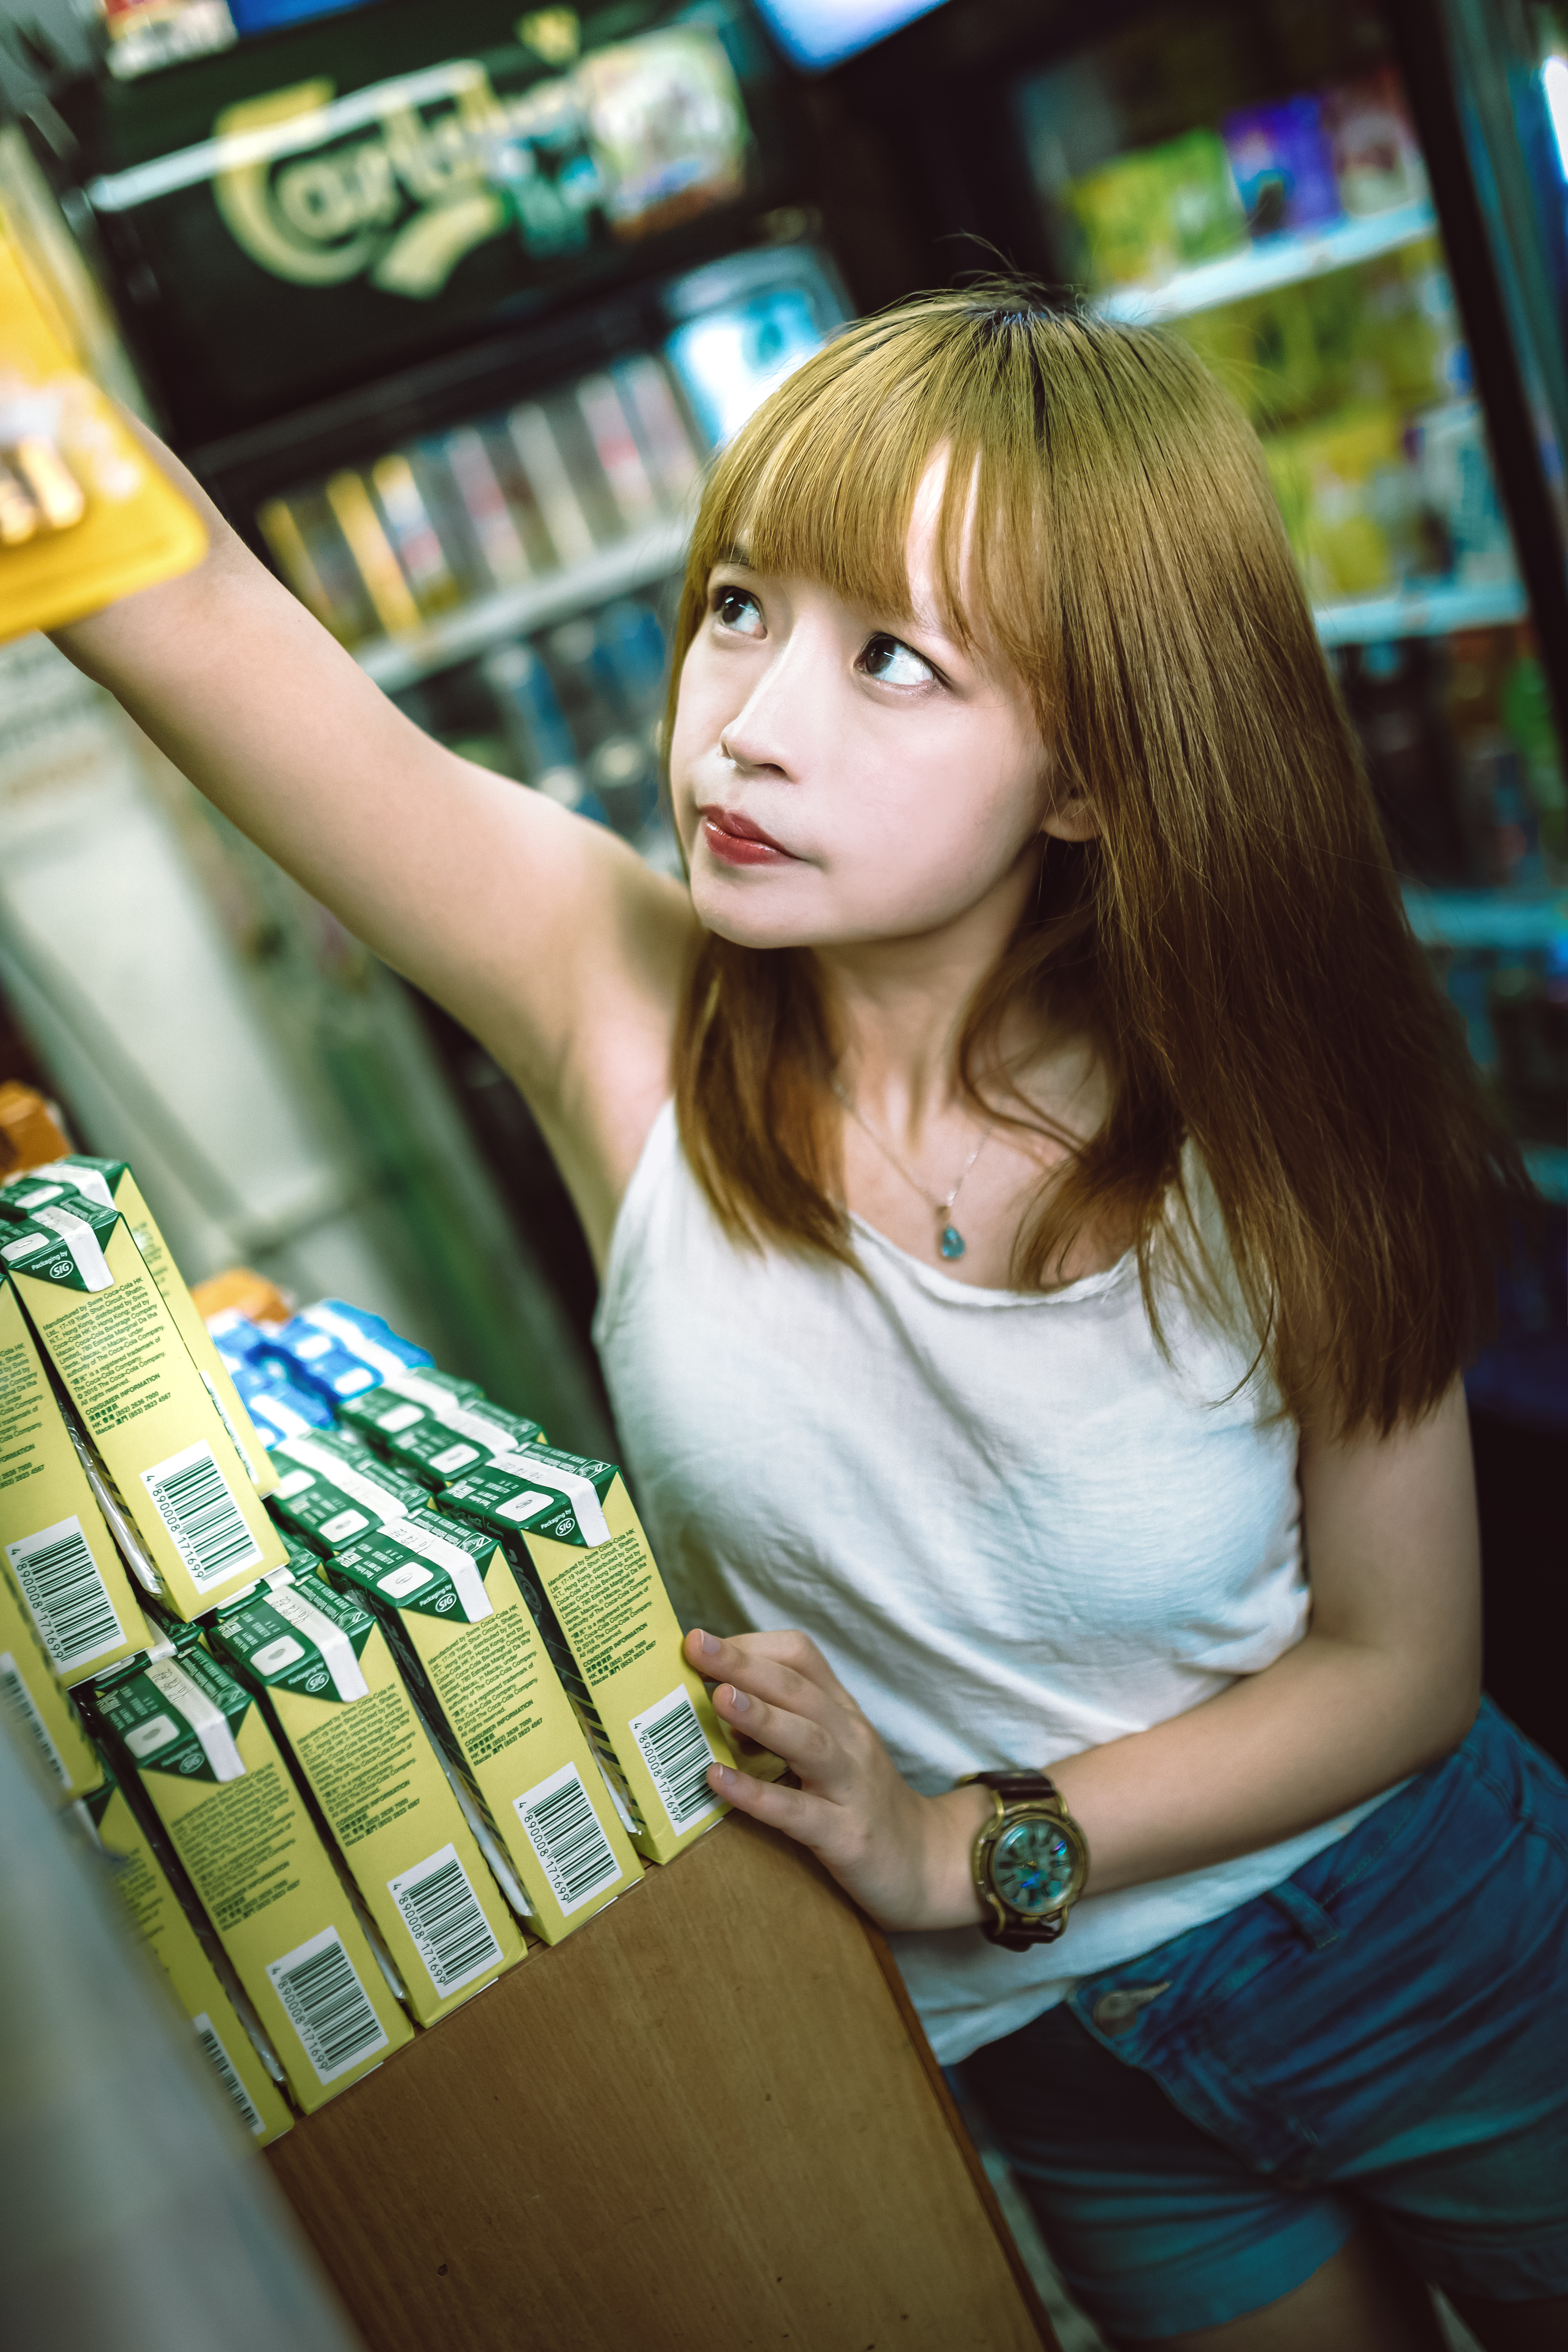
girl, beauty, lady, snapshot, yellow, long hair, blond, smile, brown hair, photography